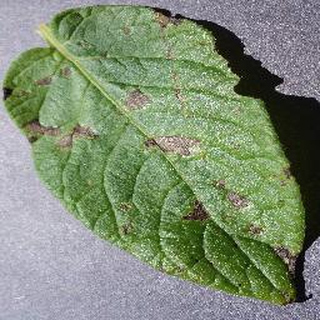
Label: potato_early_blight